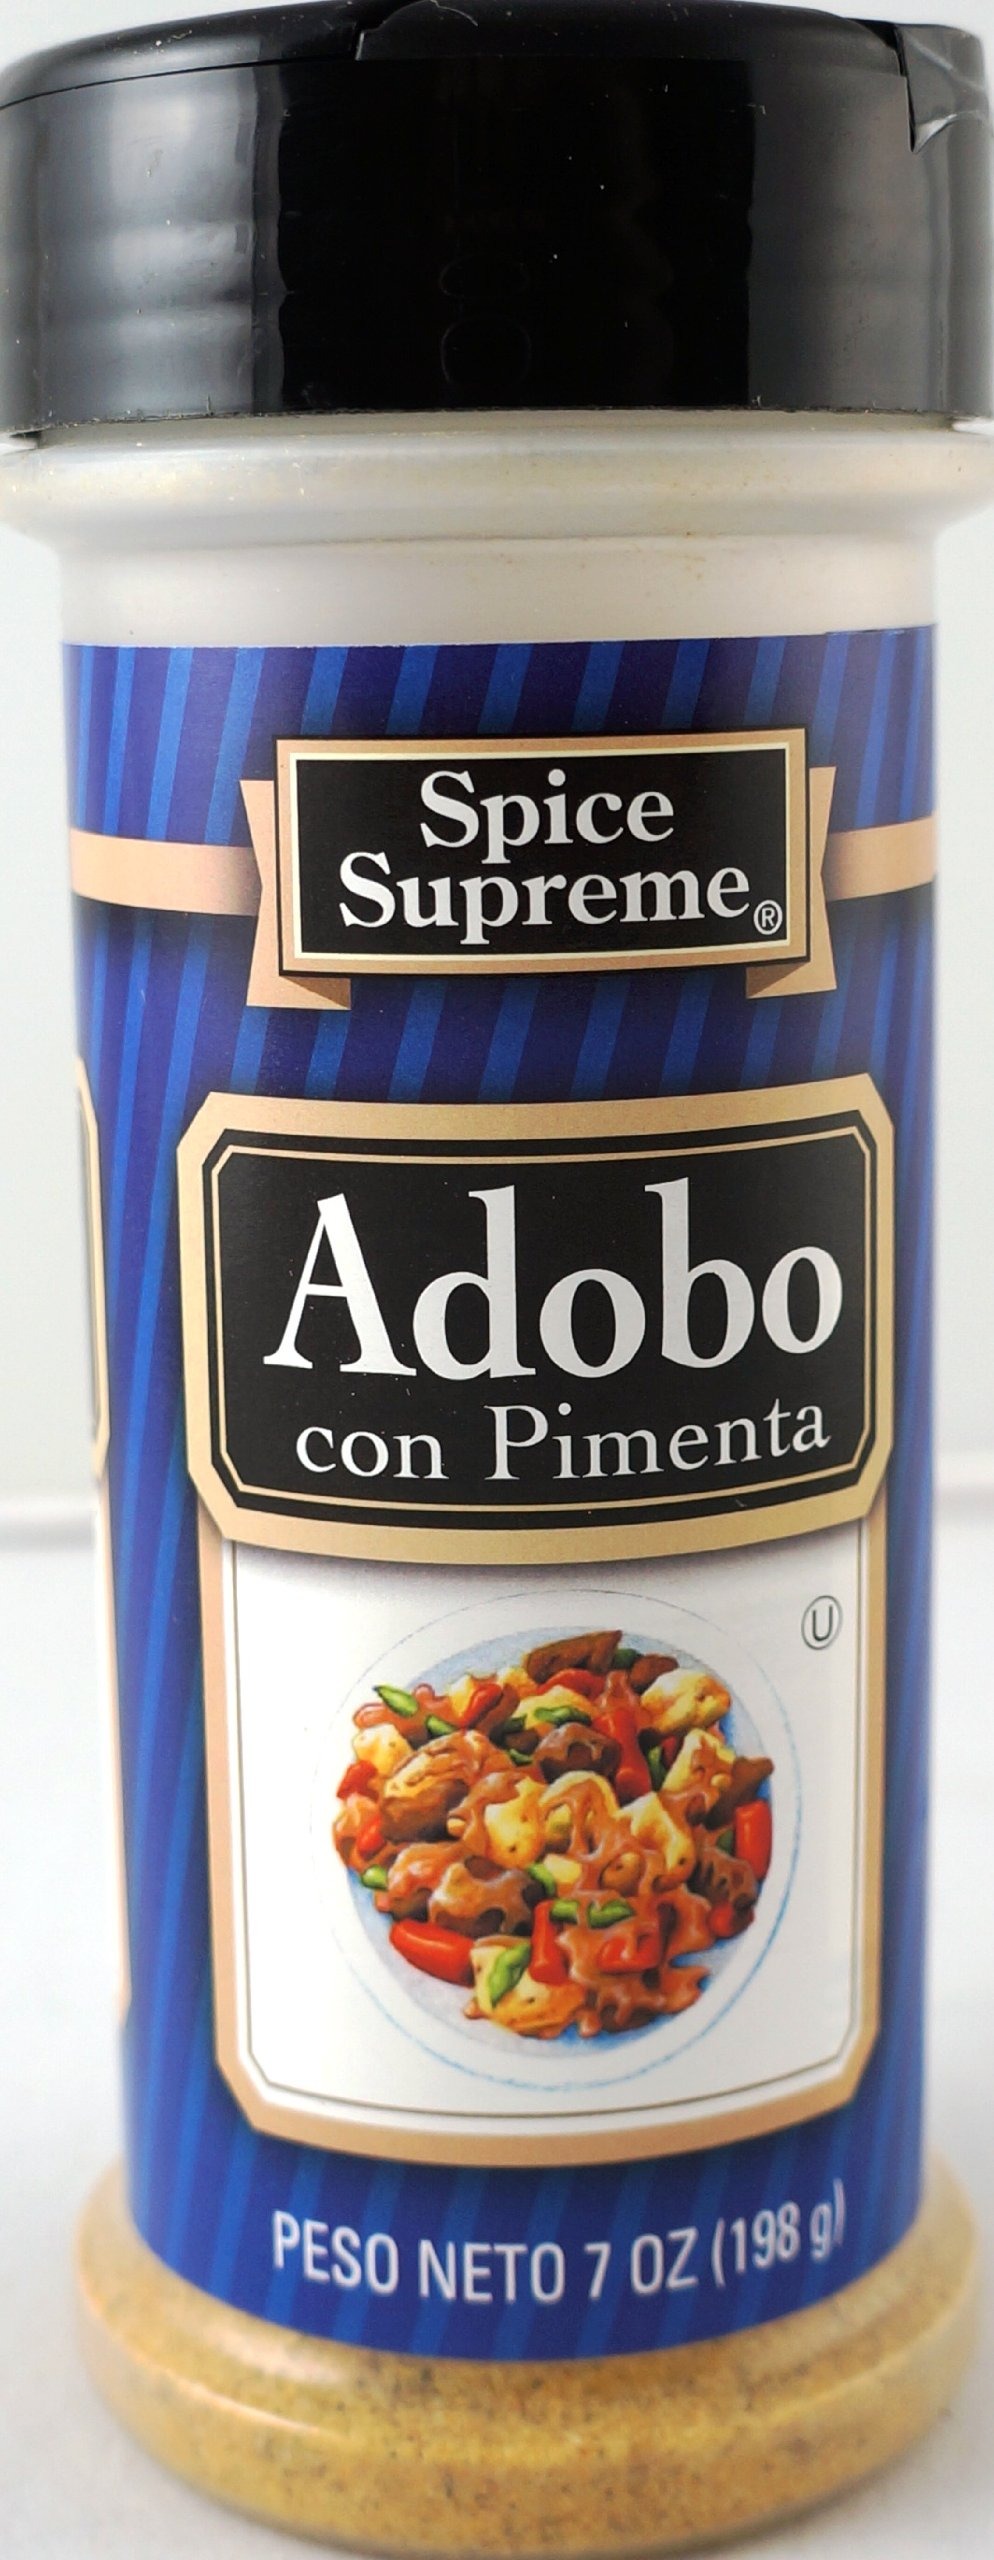
Item Name: Spice Supreme Adobo Seasoning with Pimento (Single)
Bullet Point: Kosher
Product Description: www.gelspice.com. Made in U.S.A.
Value: 7.0
Unit: Ounce

Price: 5.99